History of Cagliari

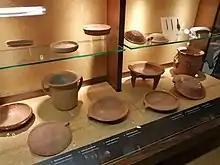
Monte Claro civilization cruise

Some "Domus de janas" and the remains of huts of the IV - III millennium B.C. discovered in Saint Bartholomew zone on the hill of St. Elias, confirm that the area where the city today stands has been inhabited since Neolithic times. The resources of the sea, ponds, and partly rocky land suitable for cereal and some horticultural crops ensured the livelihood of the people during the peaceful pre-nuragic period. Artefacts from the Monte Claro culture go back to the Copper Age and spread throughout the island, which takes its name from the eponymous hill of Cagliari. Archaeological finds from the Bronze Age, such as Aegean pottery found in the nuraghe Antigori of Sarroch, inspired the hypothesis that the Nuragics settled in Cagliari, entertained intense commercial and cultural ties with the Mycenaeans, and are a testimony that their ports were already vital and busy. Inside the urban area no nuragic building was found until 2012, when in Monte Claro some ruins of a sacred well were discovered. All around the city, east and west, there are nuraghes, giants' graves and sacred wells.